Moviola

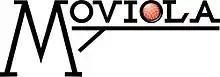
Moviola logo

The Moviola allowed editors to study individual shots in their cutting rooms, thus to determine more precisely where the best cut-point might be. The vertically oriented Moviolas were the standard for film editing in the United States until the 1970s, when horizontal flatbed editor systems became more common.